Masta Killa

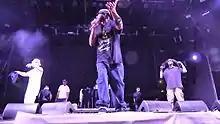
Masta Killa at Budapest Park

Born in Brooklyn, New York City, Masta Killa was the last member to join the Wu-Tang Clan; consequently he did not appear on the group's debut single "Protect Ya Neck". He was also the only member who was not a rapper at the time of the group's formation. He was extensively mentored by the GZA during his early days with the group, evident in the similar flow they both employ. He derived his rap name from the 1978 kung fu film "Shaolin Master Killer", (Shao Lin san shi liu fang). Masta Killa only appeared on one track on the Wu-Tang Clan's first album, "Enter the Wu-Tang (36 Chambers)", in the closing verse to "Da Mystery of Chessboxin'". Masta only narrowly made the track, and was almost left off in favor of Killah Priest. On the "No Said Date" DVD, Killah Priest claims that he and Masta Killa were in competition for the spot on "Da Mystery of Chessboxin'", and while Killah Priest fell asleep, Masta Killa stayed up all night writing and Killah Priest woke up the next morning to Masta Killa's verse. During the time period that "Enter the Wu-Tang" was being written, Masta Killa was still developing his skills as a rapper. Since the other members of Wu-Tang were far more experienced, his verse from "Da Mystery of Chessboxin", was the only thing Masta Killa had written, that was fine tuned to the point that it fit with the verses from the rest of the members.